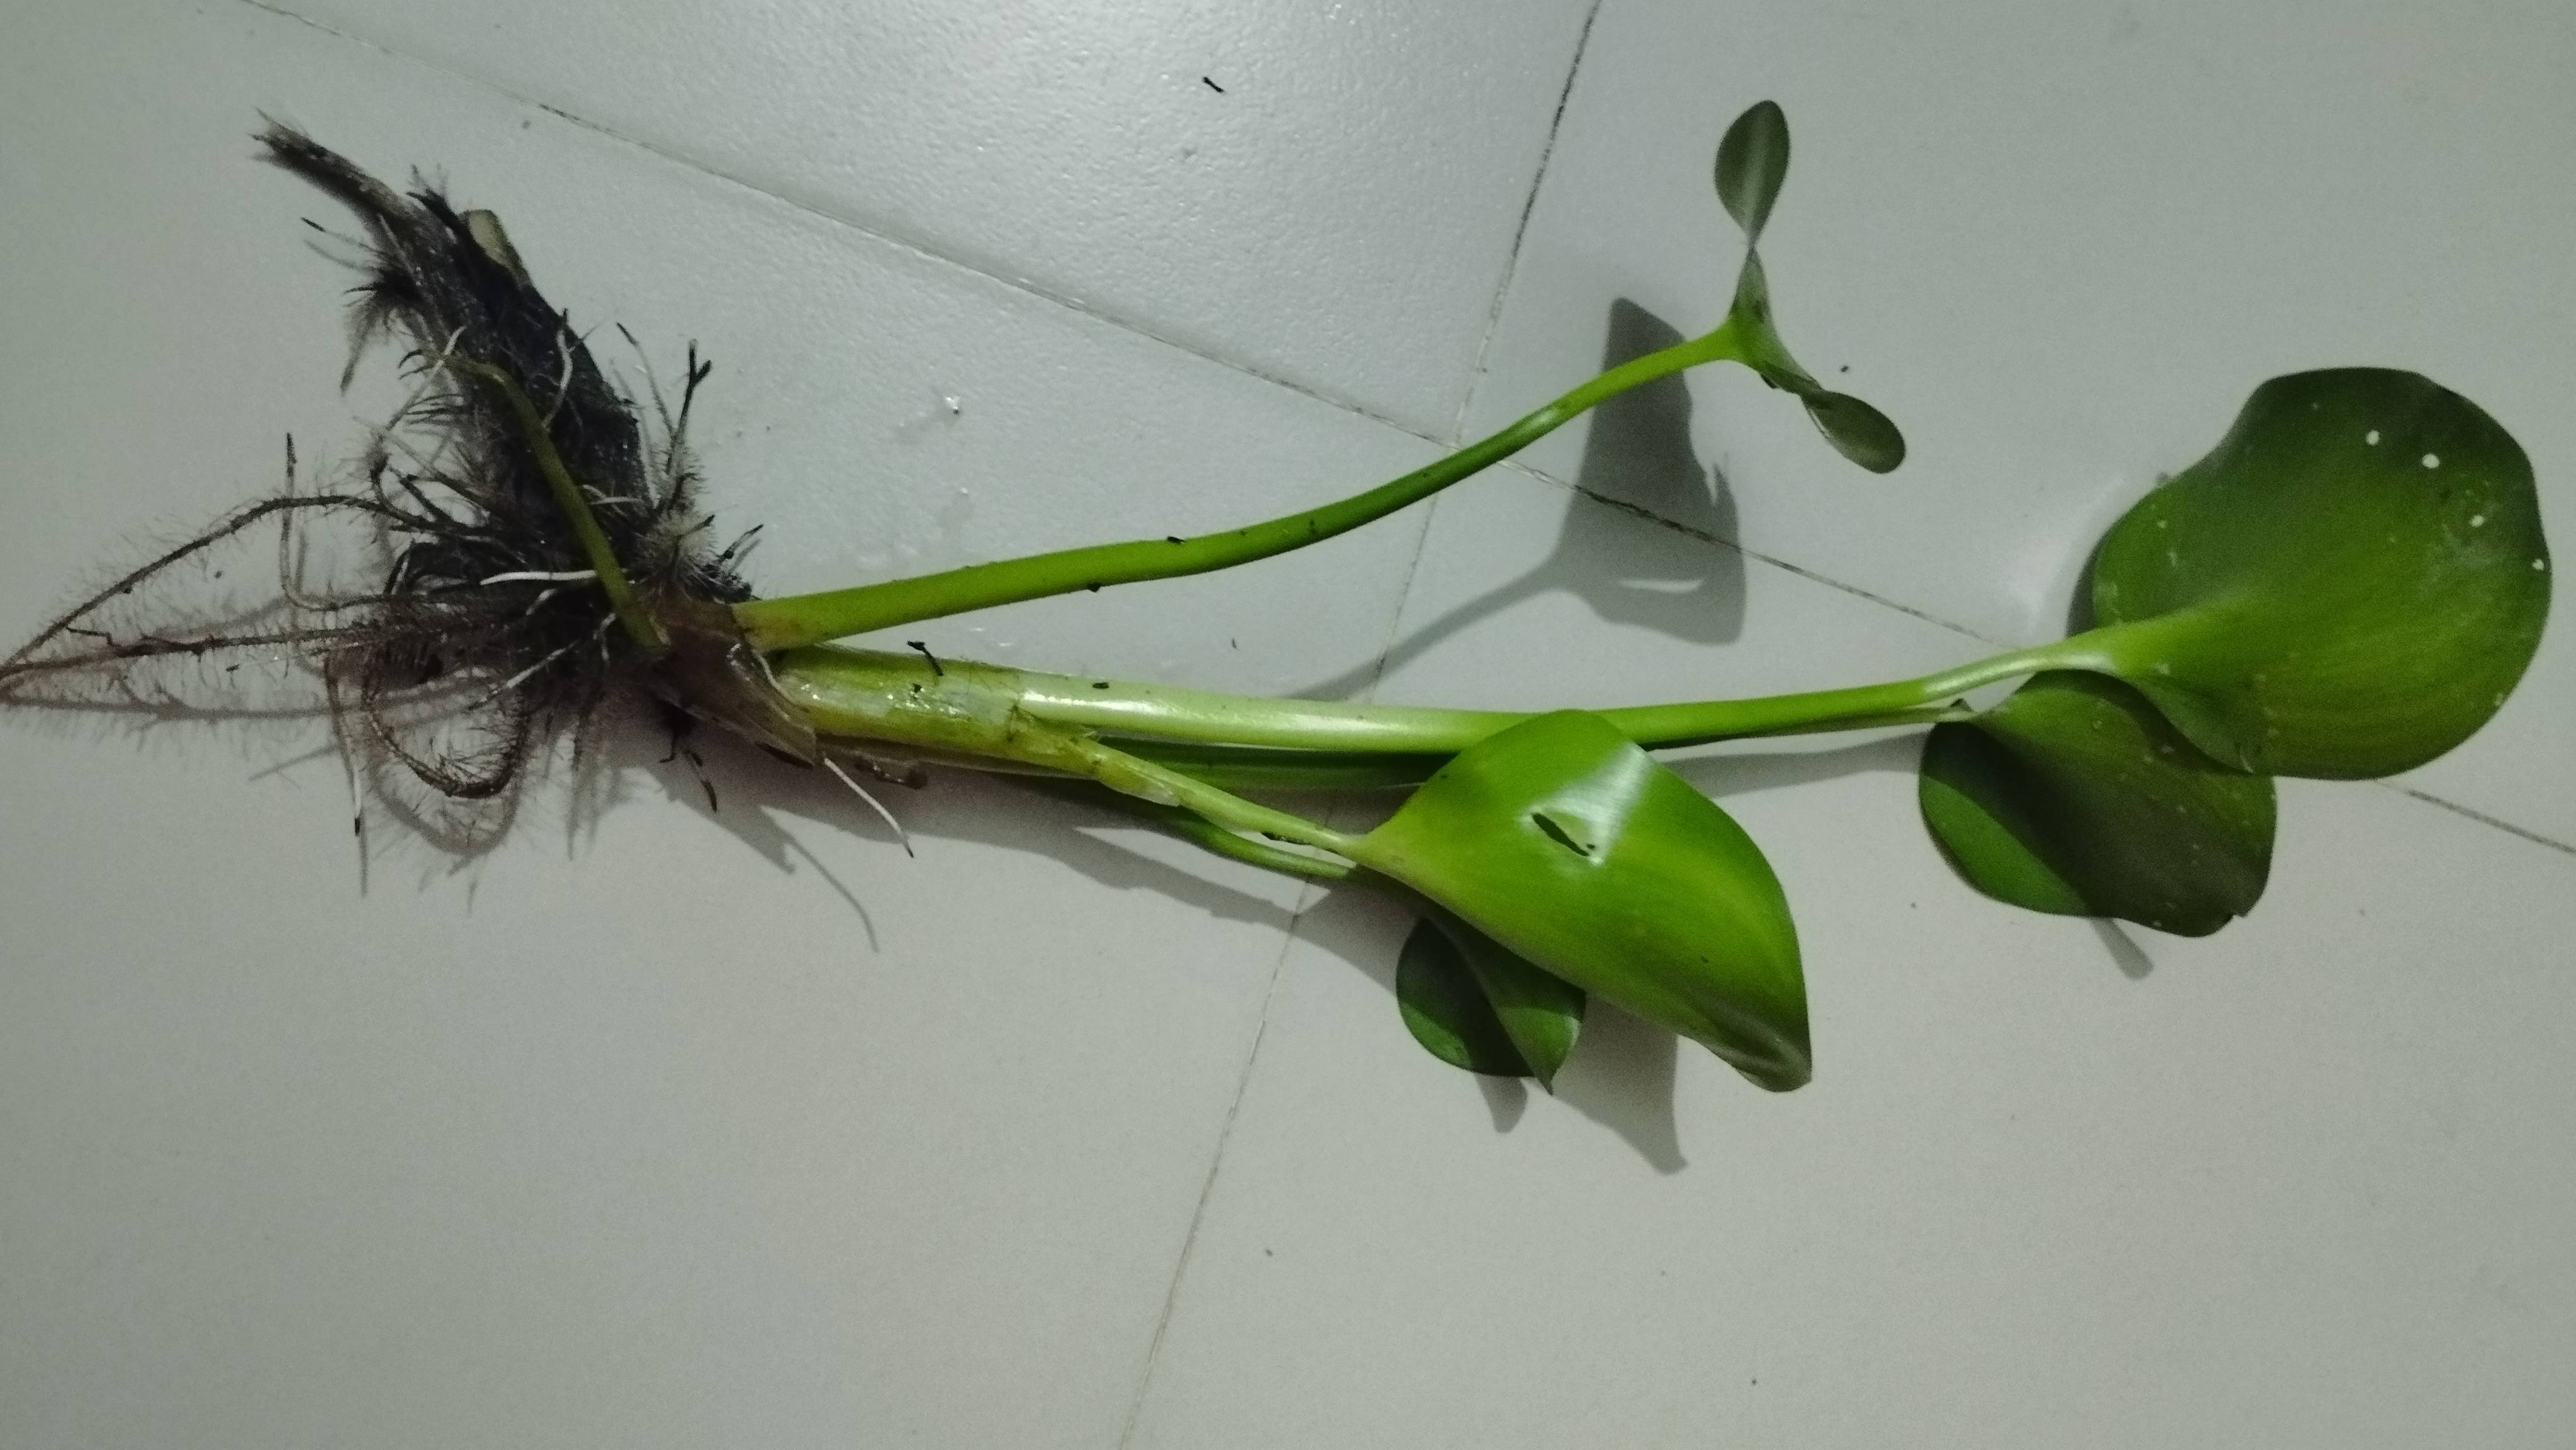
Species: Common Water Hyacinth (Eichornia crassipes)